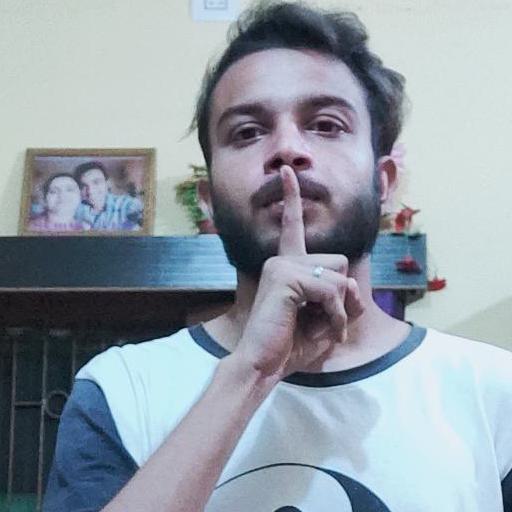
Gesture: mute